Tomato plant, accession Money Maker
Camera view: horizontal (90 deg, fisheye); turntable rotation: 210 degrees
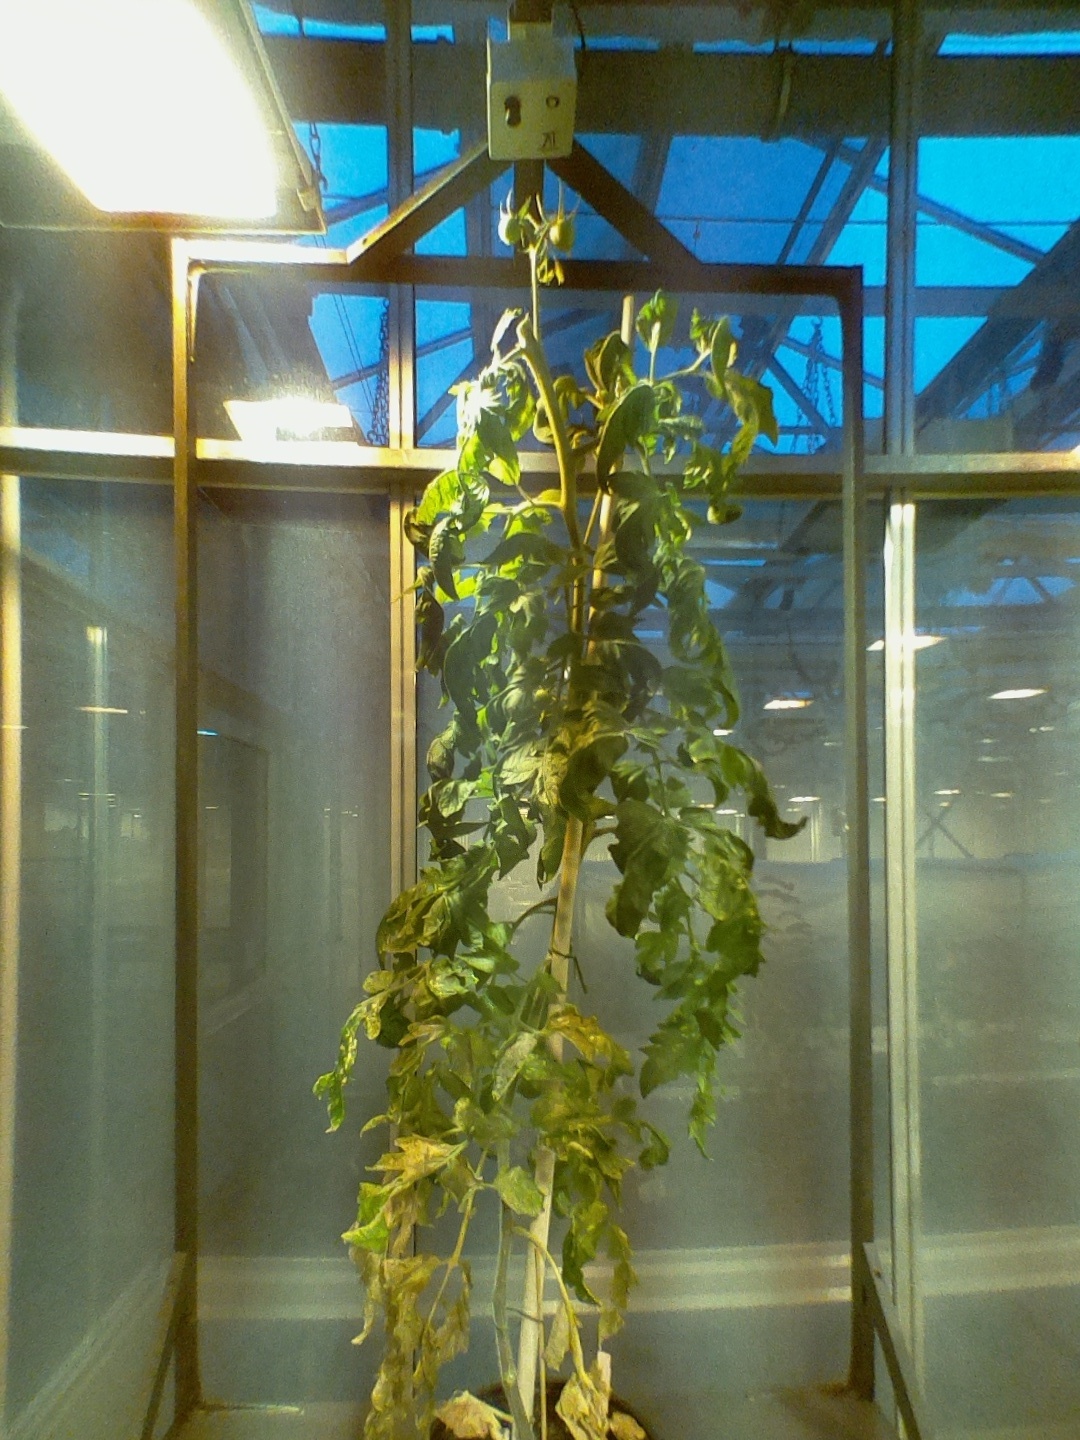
BBCH growth stage 73: 30%-40% of final fruit size